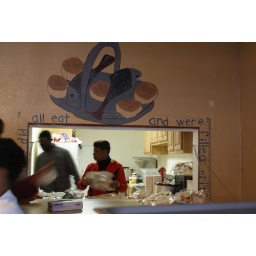
This is the church that used to house the GCCDS!  This was my first time in this room!  mmm....